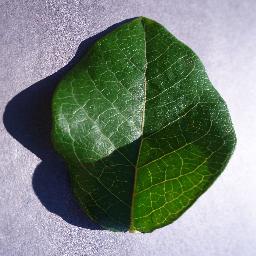
Label: Blueberry___healthy